San Jacinto Fault Zone

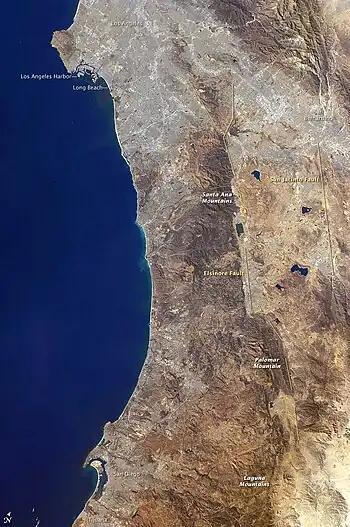
California Coast, Los Angeles to San Diego Bay. Overlaid lines on this NASA photo (2008) identify the San Jacinto Fault Zone (right) parallel to the Elsinore Fault (left)

The northernmost primary strand of the SJFZ is the Claremont strand (though subsidiary parallel strands exist). It spans a total of , from its northern endpoint in Cajon Pass to its southern endpoint in the San Jacinto Valley. Within the San Bernardino Valley itself, the SJFZ approaches or intersects the right-lateral strike-slip San Andreas Fault to the north, the oblique normal Crafton Hills Fault Zone to the east, and the Cucamonga Thrust to the west. A series of moderate earthquakes affected this area in the 1890s, though it is uncertain how many of these occurred specifically on the SJFZ. The Claremont strand has not had a major earthquake in the instrumental period, but paleoseismology indicates that its last surface rupturing event occurred in the early 19th century, and that comparable earthquakes occur on average of every 160 to 220 years.